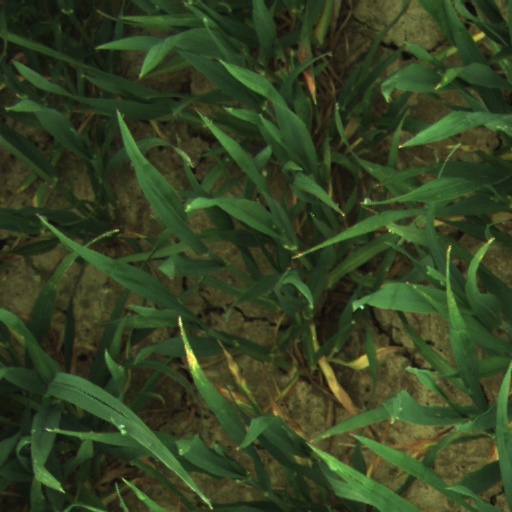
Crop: wheat